Dominique Arribagé

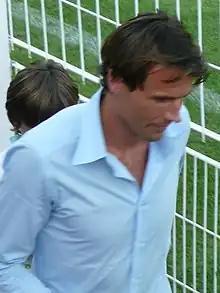

Dominique Arribagé (born 11 May 1971) is a French football manager and former player who most recently was the manager of Toulouse in Ligue 1.